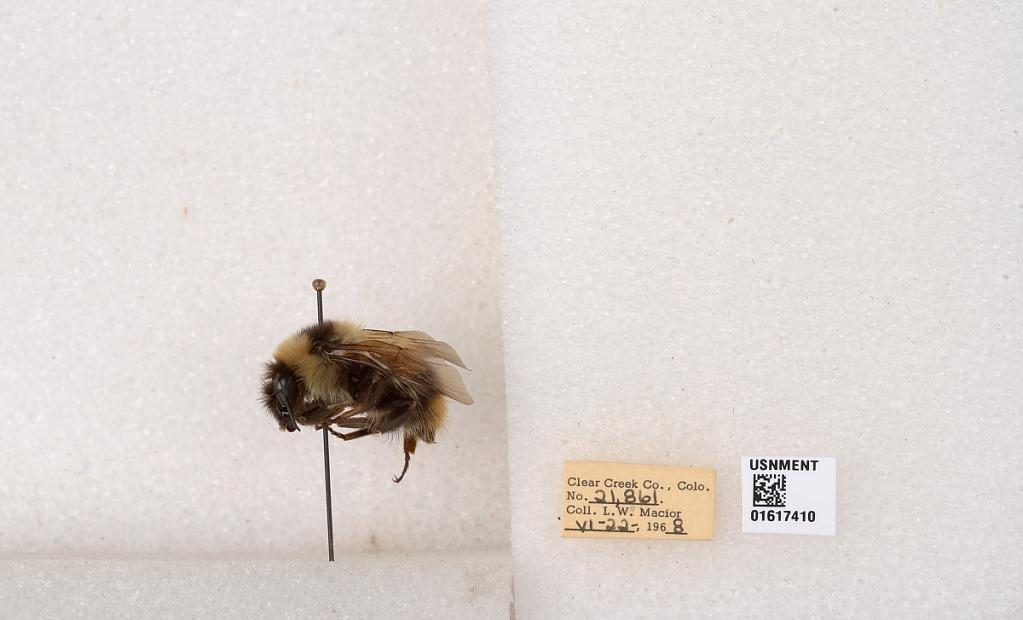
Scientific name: Bombus kirbyellus
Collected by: L. Macior
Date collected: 1968-6-22
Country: United States
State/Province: Colorado
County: Clear Creek
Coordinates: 39.6891, -105.644